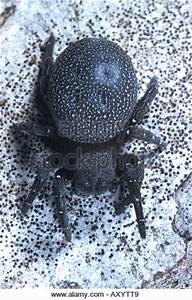
Label: spider